Ford Fairlane 500 Skyliner

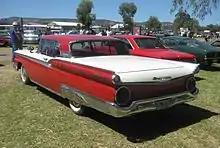
1959 Ford Galaxie Skyliner with both the Galaxie and Fairlane 500 badges

During the 1959 model year, Ford added the new top-of-the-line "Galaxie" series to its full-size lineup, and the Skyliner model became part of that series. Although the 1959 Galaxie was designated as a separate series, Galaxies carried both “Fairlane 500” and “Galaxie” badging, on the rear and sides respectively. It came with the standard 2-barrel V8 engine.